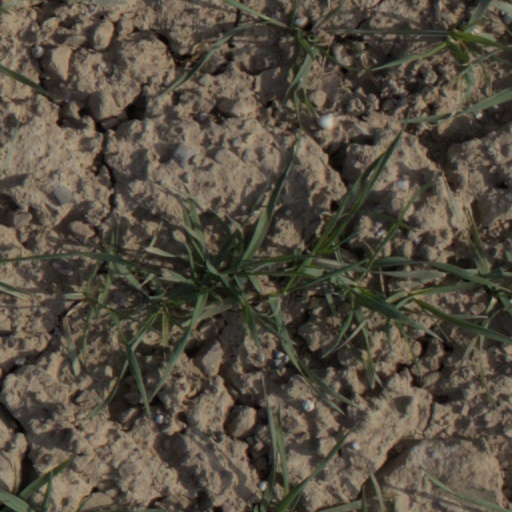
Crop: wheat